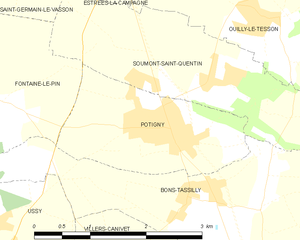
Potigny
Kort over kommunen
Kort over kommunen
Potigny er en kommune i departementet Calvados i regionen Basse-Normandie i det nordvestlige Frankrig.